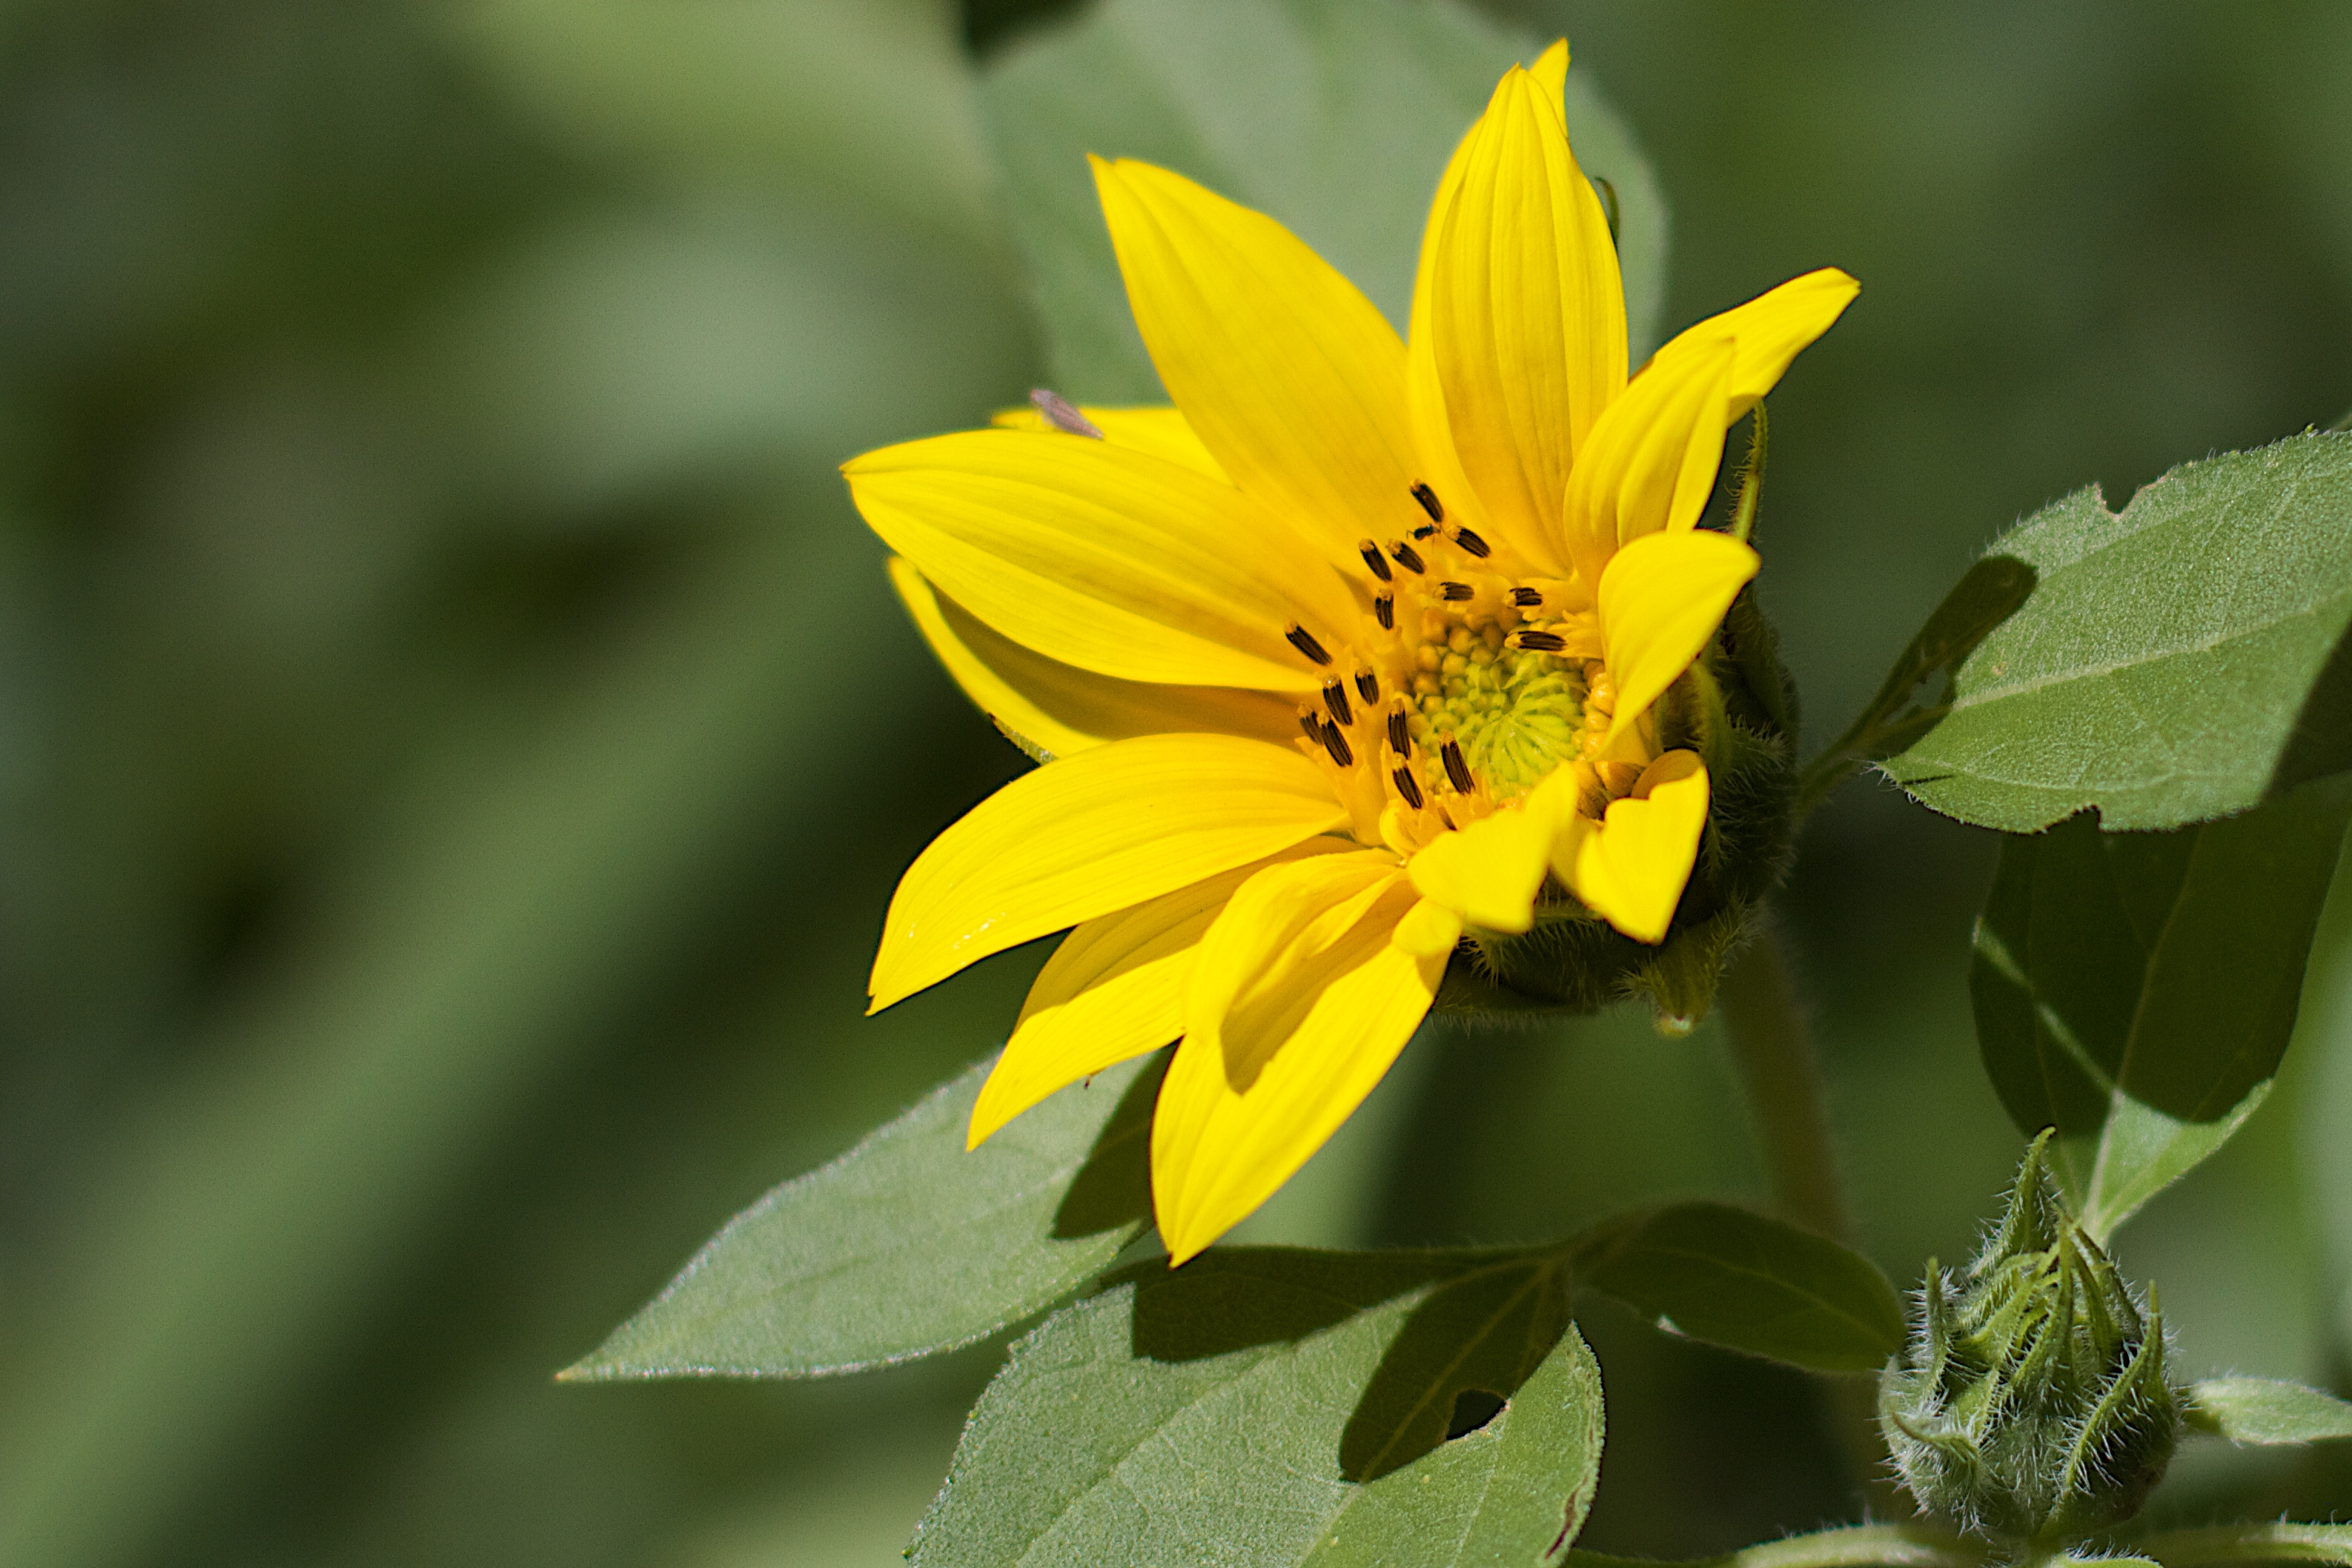
nature, plant, flower, petal, botany, yellow, flora, fauna, sunflower, wildflower, close up, 2016366, nectar, macro photography, flowering plant, daisy family, plant stem, land plant